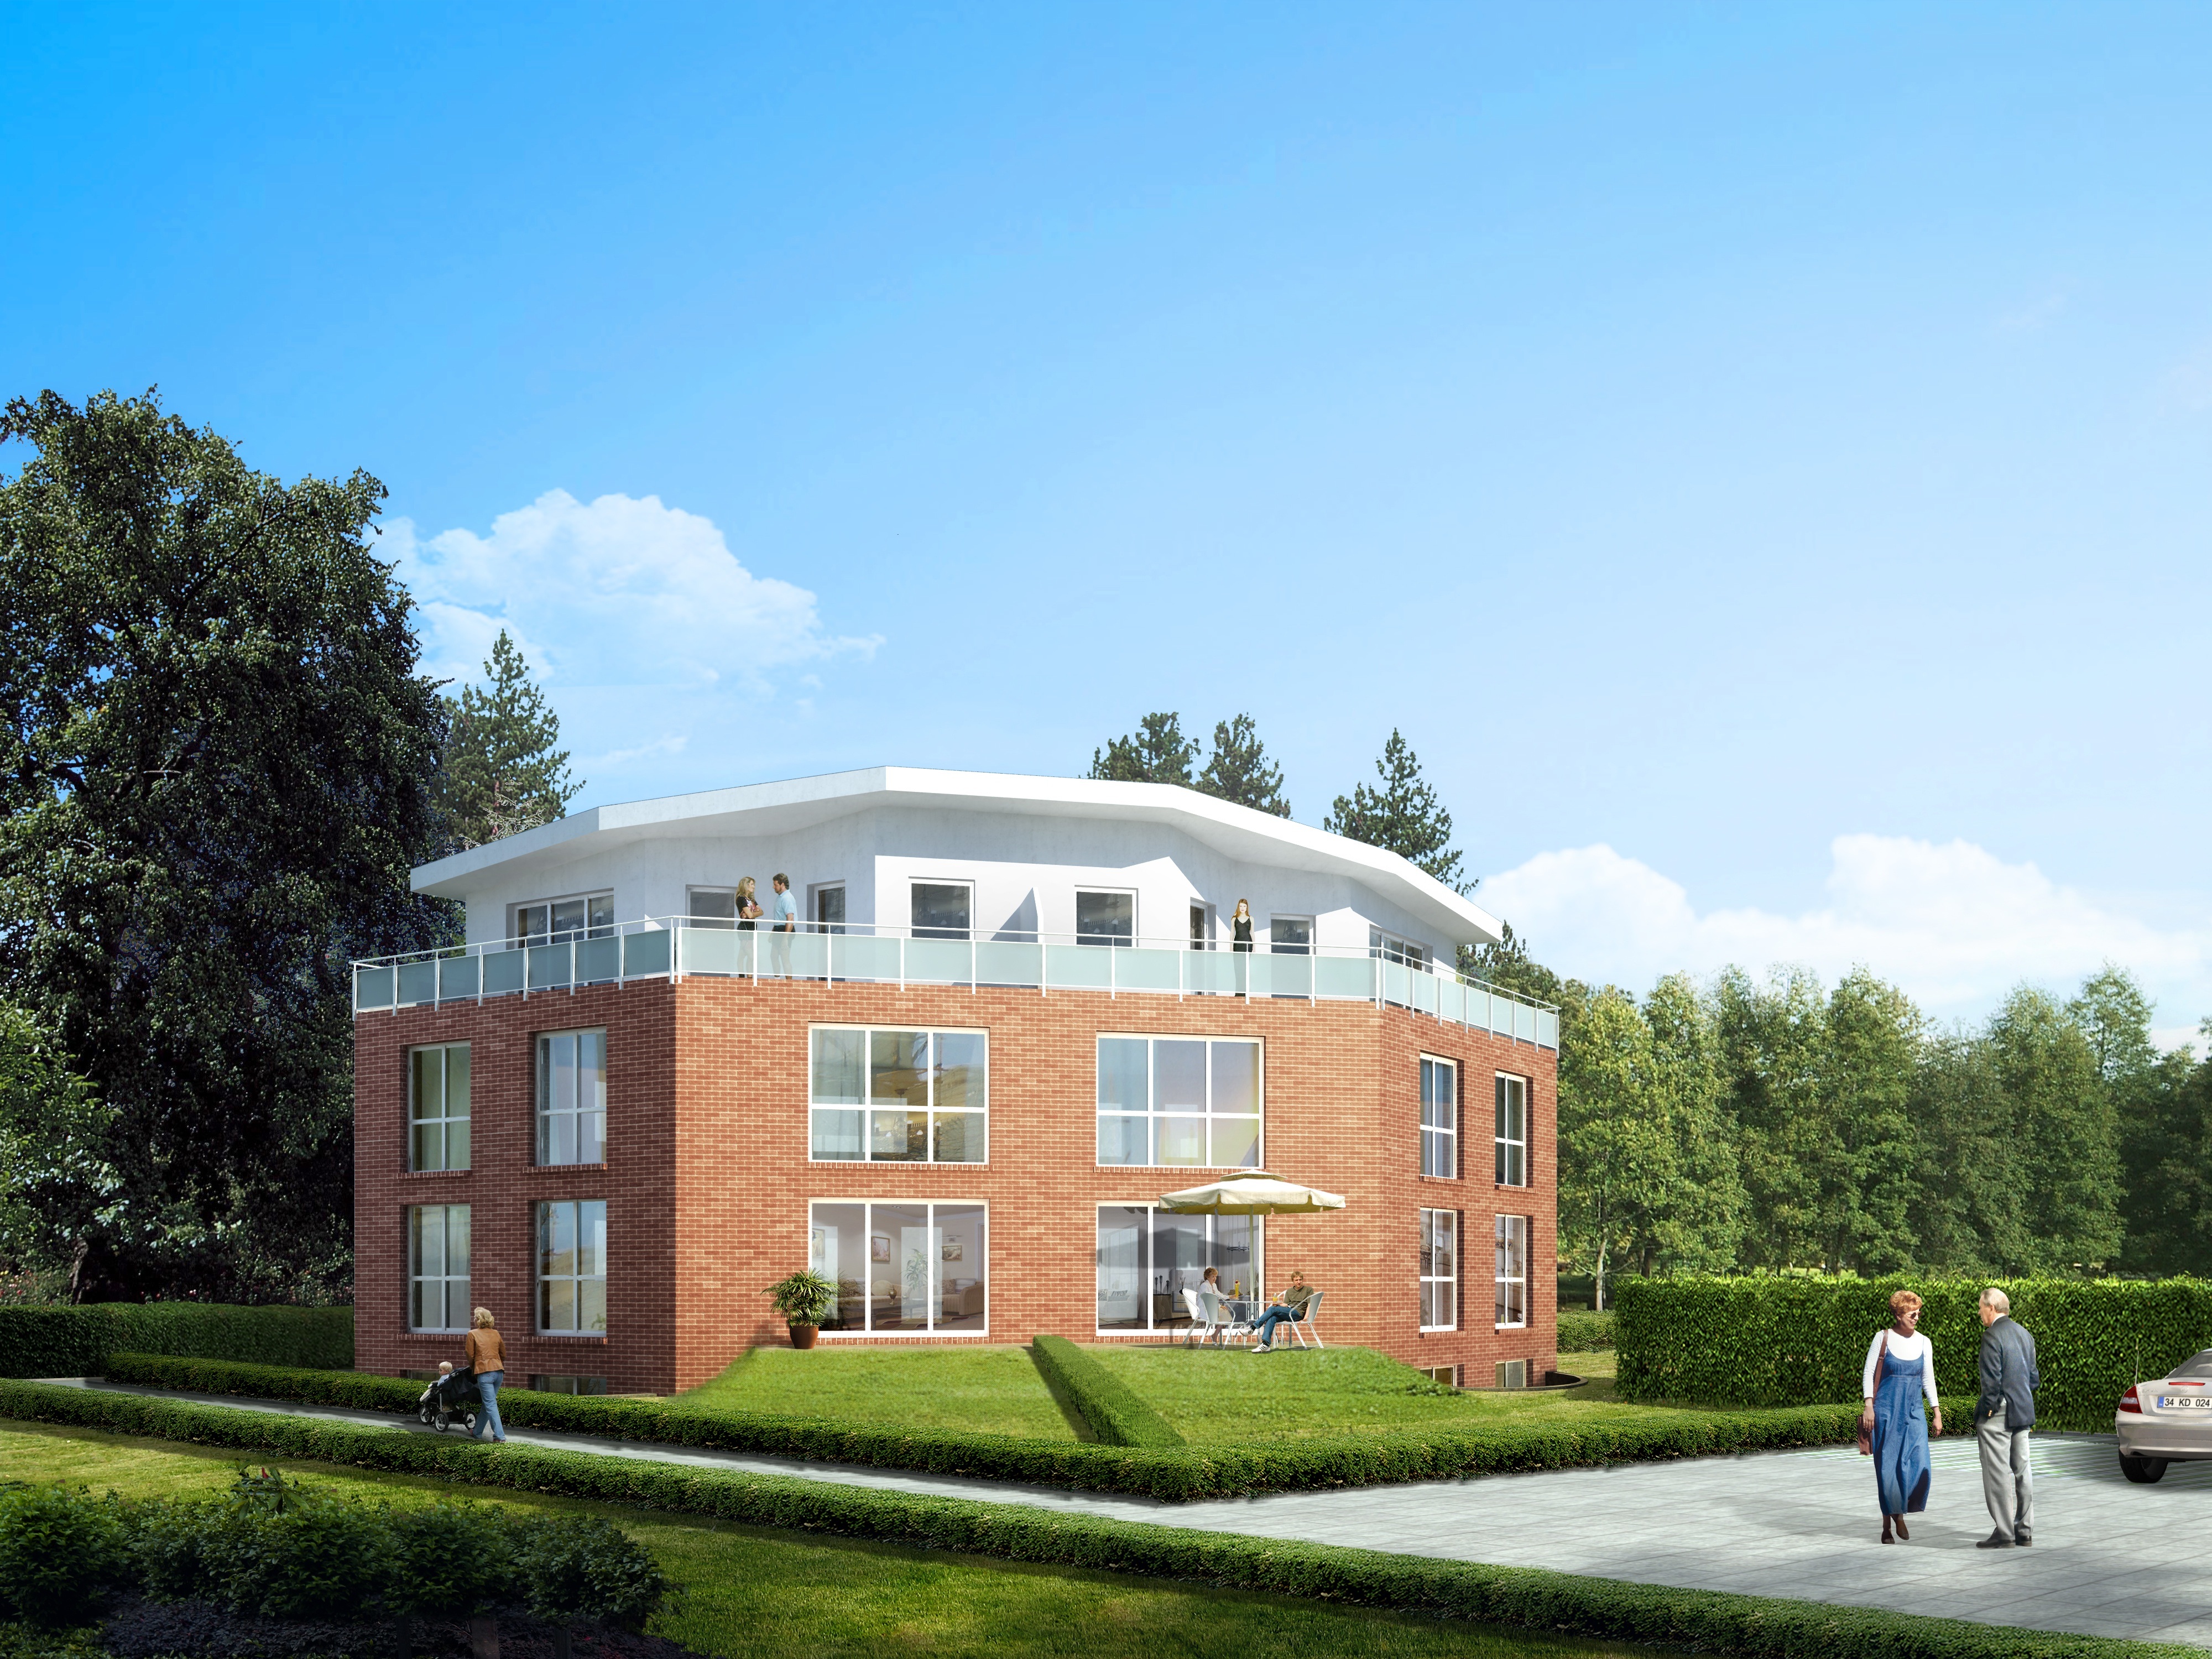
landscape, architecture, villa, house, building, home, facade, property, campus, estate, neighbourhood, real estate, visualization, cgi, rendering, single family home, visualization 3d, residential area, architectural visualization